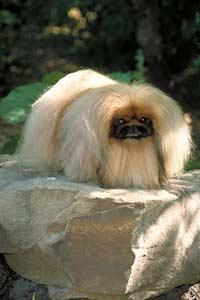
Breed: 480-n000125-Pekinese